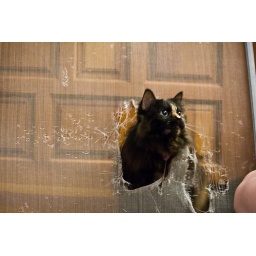
Here's our cat demonstrating how she made the hole in our screen so she could make her escape from the house.